Ashe Windham

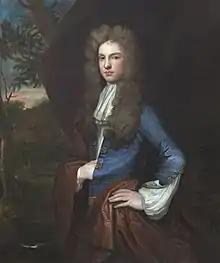
Windham by Godfrey Kneller, 1689 (Felbrigg Hall)

Ashe Windham (17 February 1673 – 4 April 1749), of Felbrigg, Norfolk, was an English landowner and politician who sat in the House of Commons from 1708 to 1710.